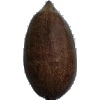
Label: nut_pecan